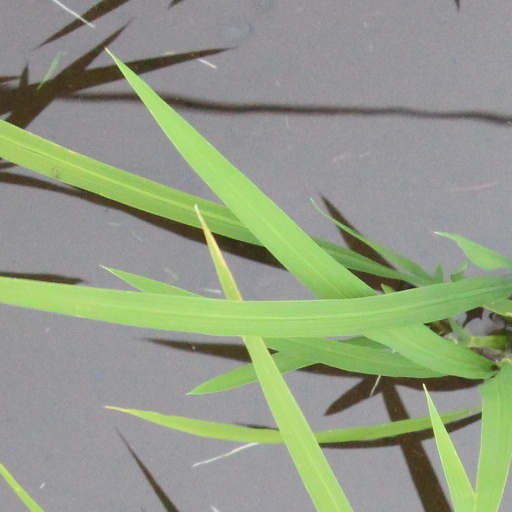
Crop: rice